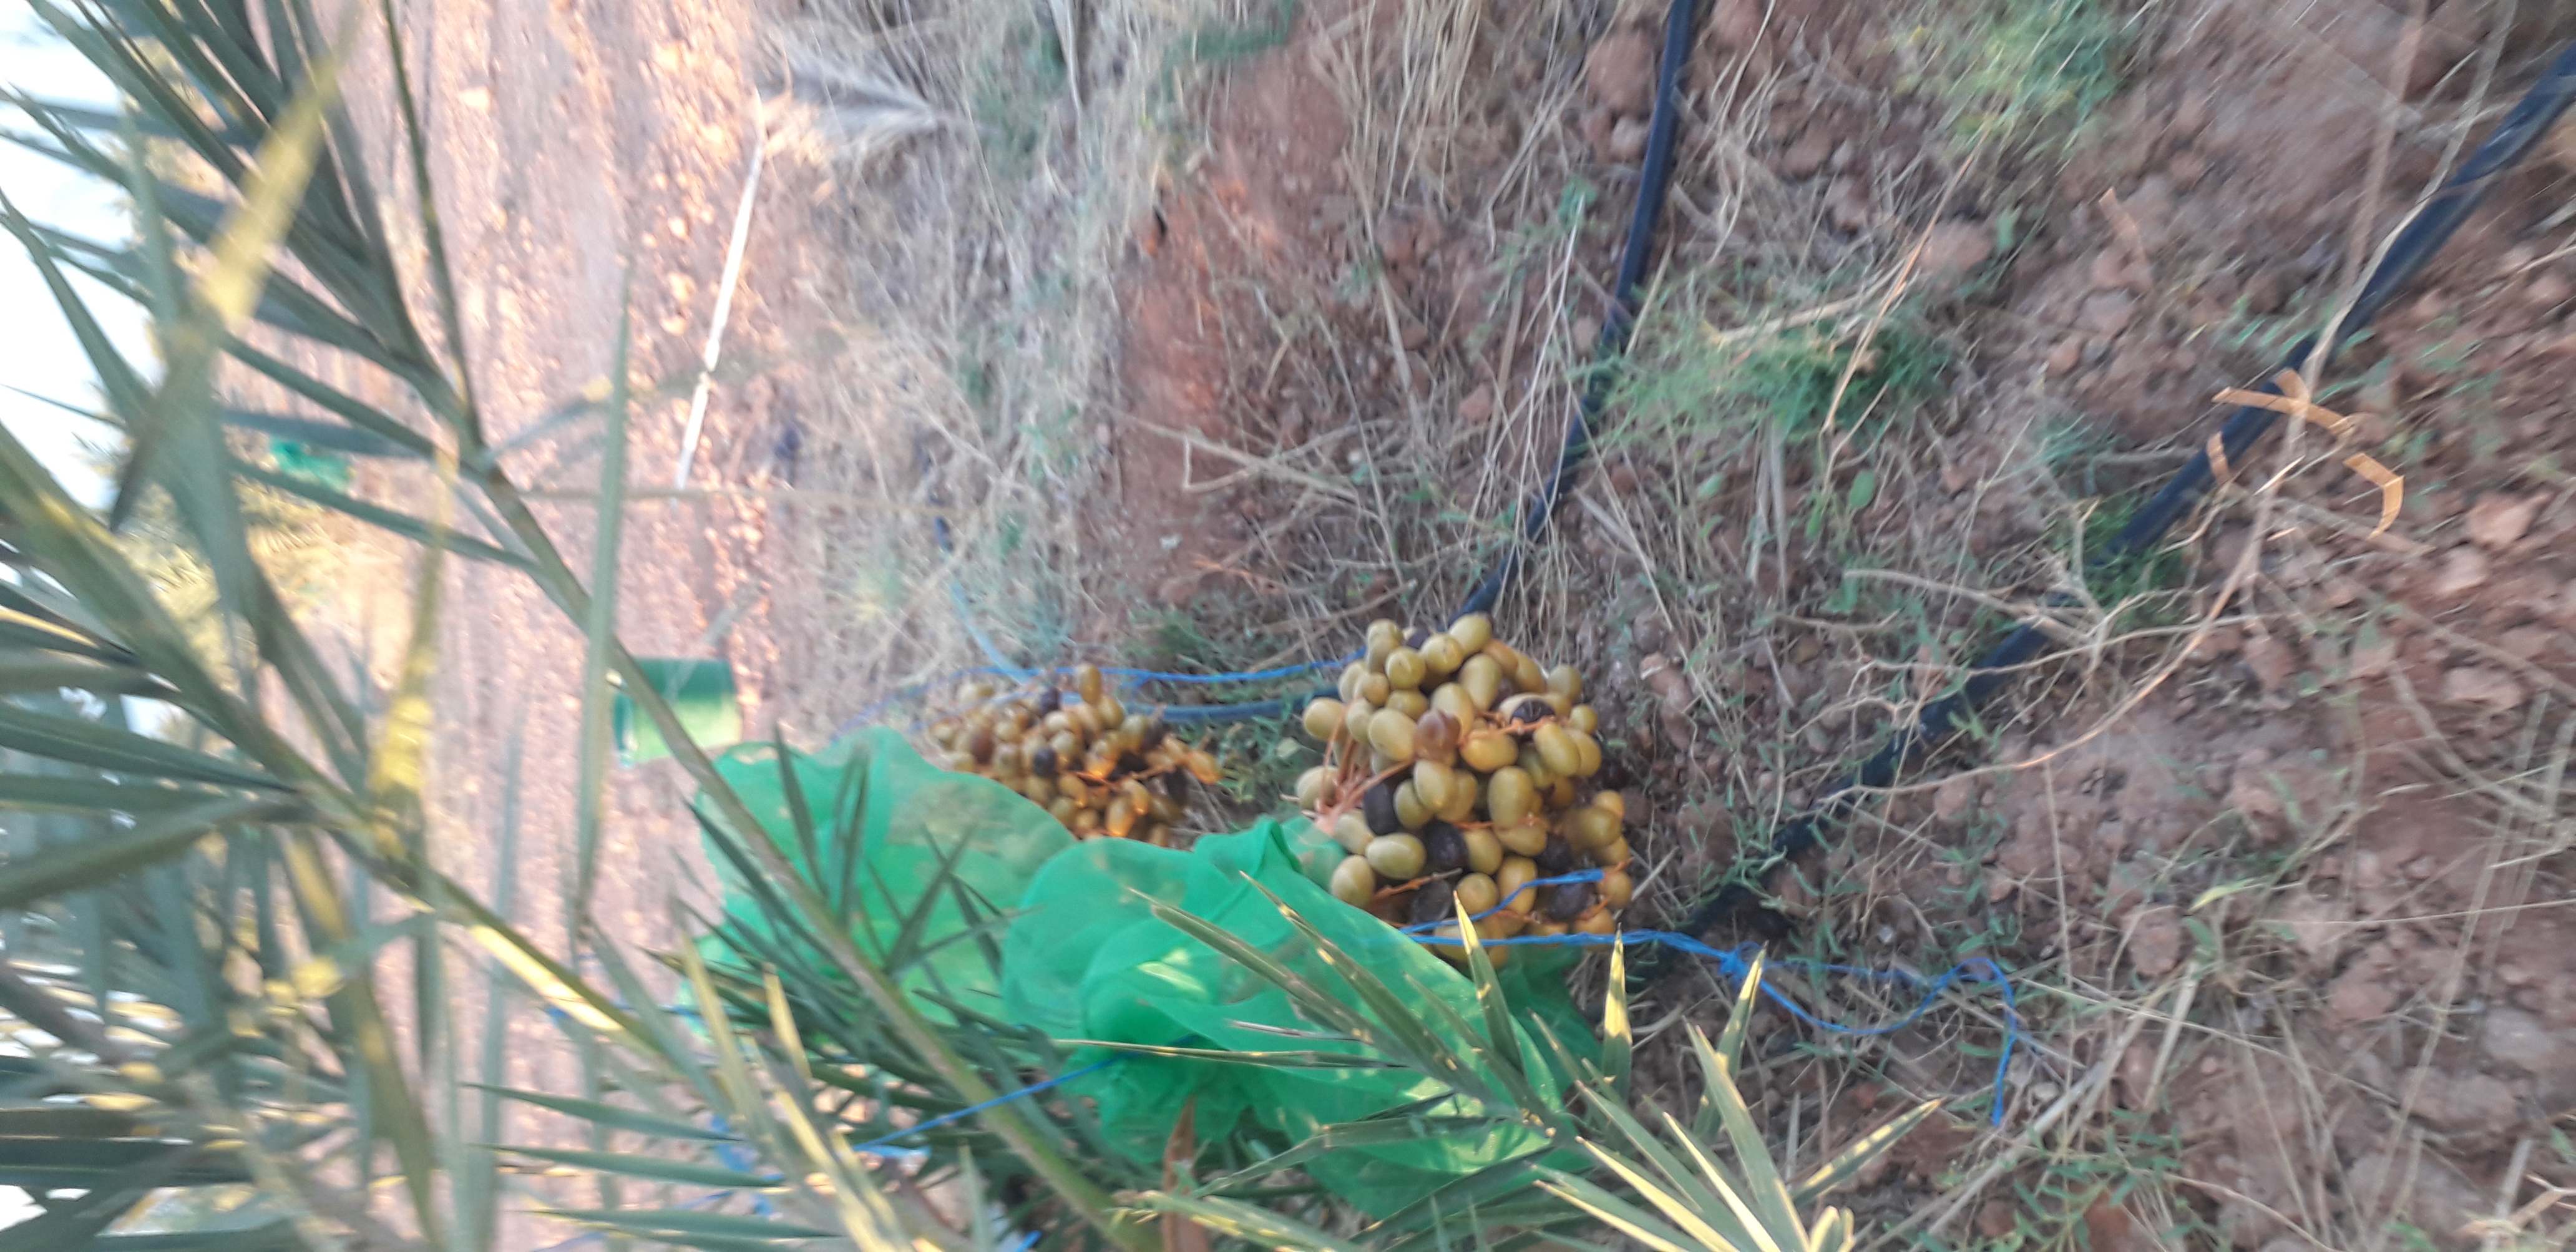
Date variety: Boufagous